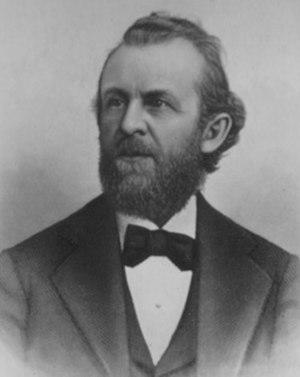
Plusieurs mouvements issus du mormonisme existent à côté de l’Église de Jésus-Christ des saints des derniers jours. Certains de ces mouvements se qualifient de « mormons » tandis que d’autres rejettent ce surnom. Ces mouvements ont leur propre doctrine et ne sont pas reconnus par l’Église de Jésus-Christ des saints des derniers jours.